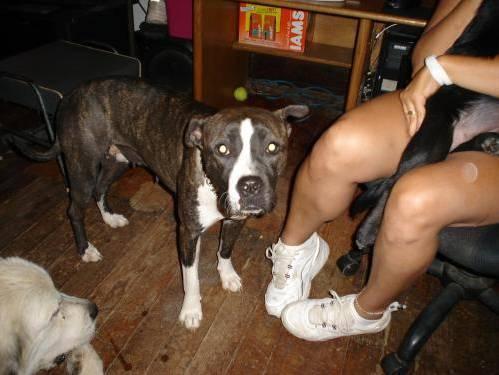
dog